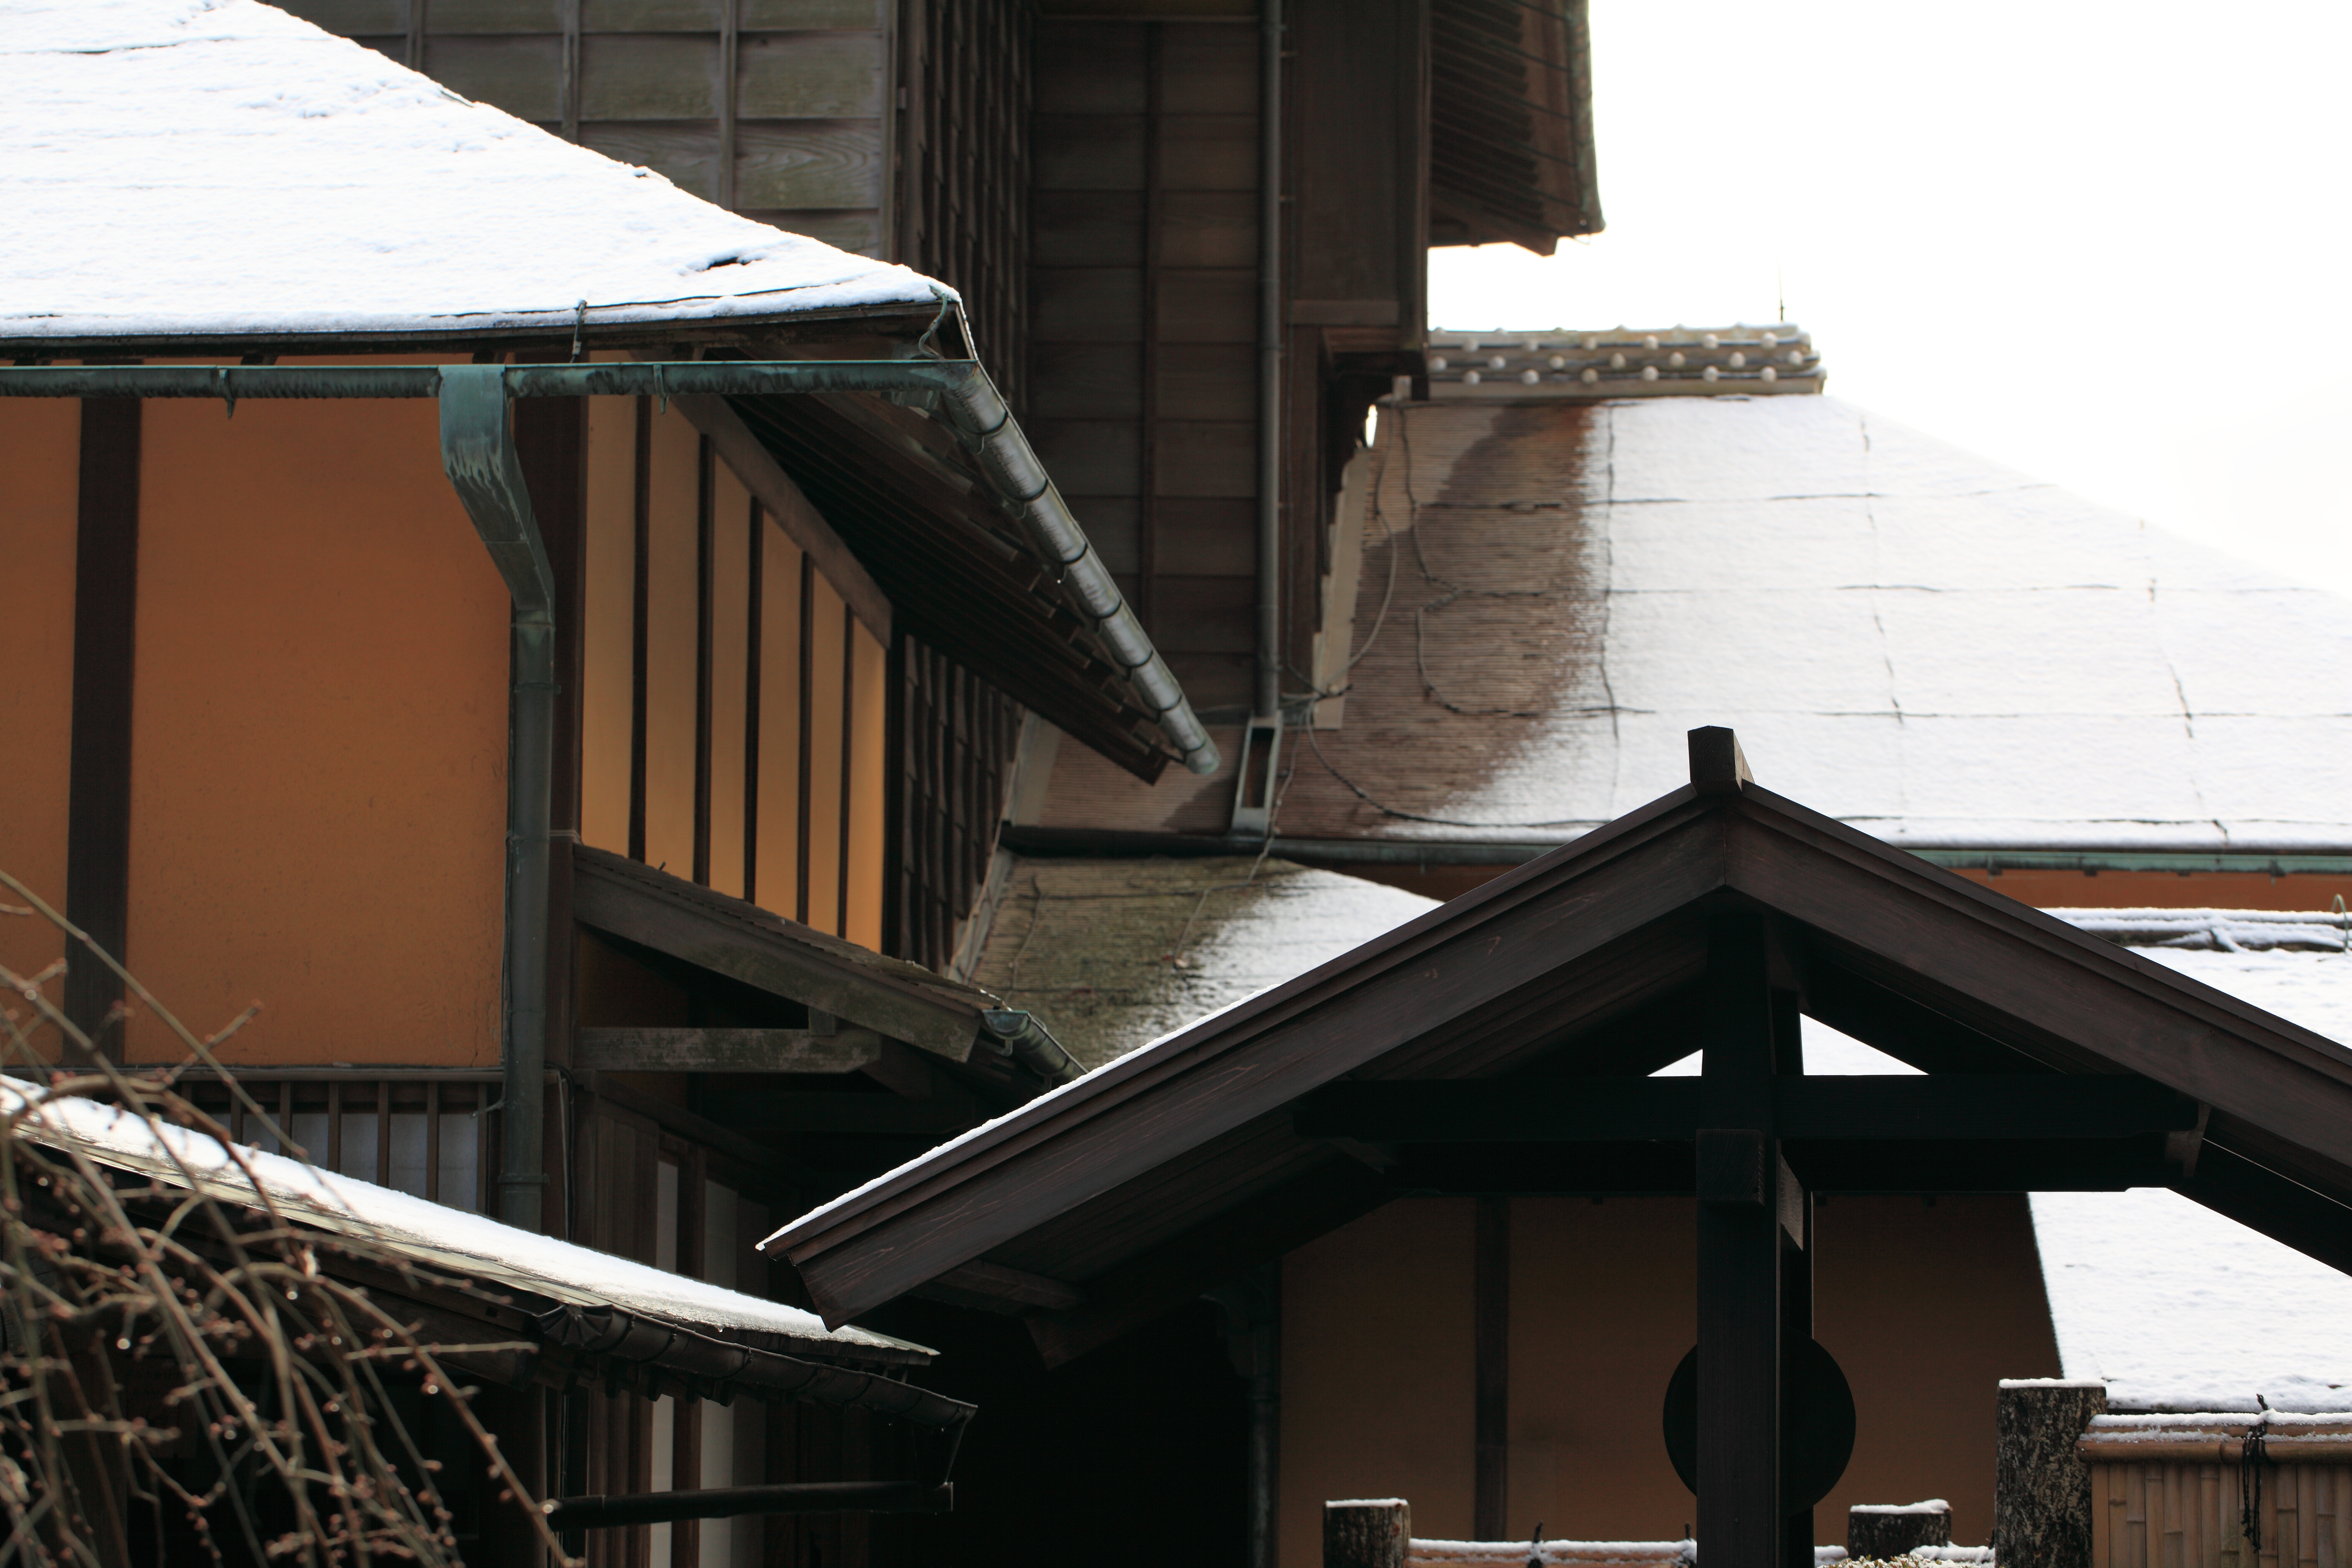
architecture, wood, house, window, roof, old, home, high, ancient, facade, residence, exterior, design, japanese, 5d, style, hires, markii, traditional, hi, res, resolution, kairakuen, ibarakiken, mitoshi, outdoor structure